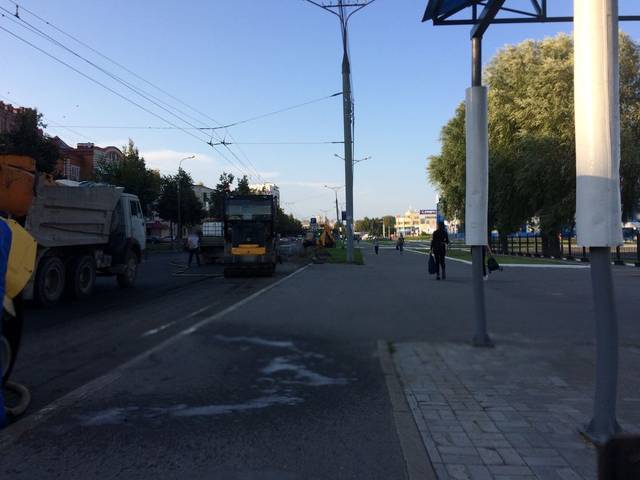
Region: Russia
Coordinates: 56.625, 47.894